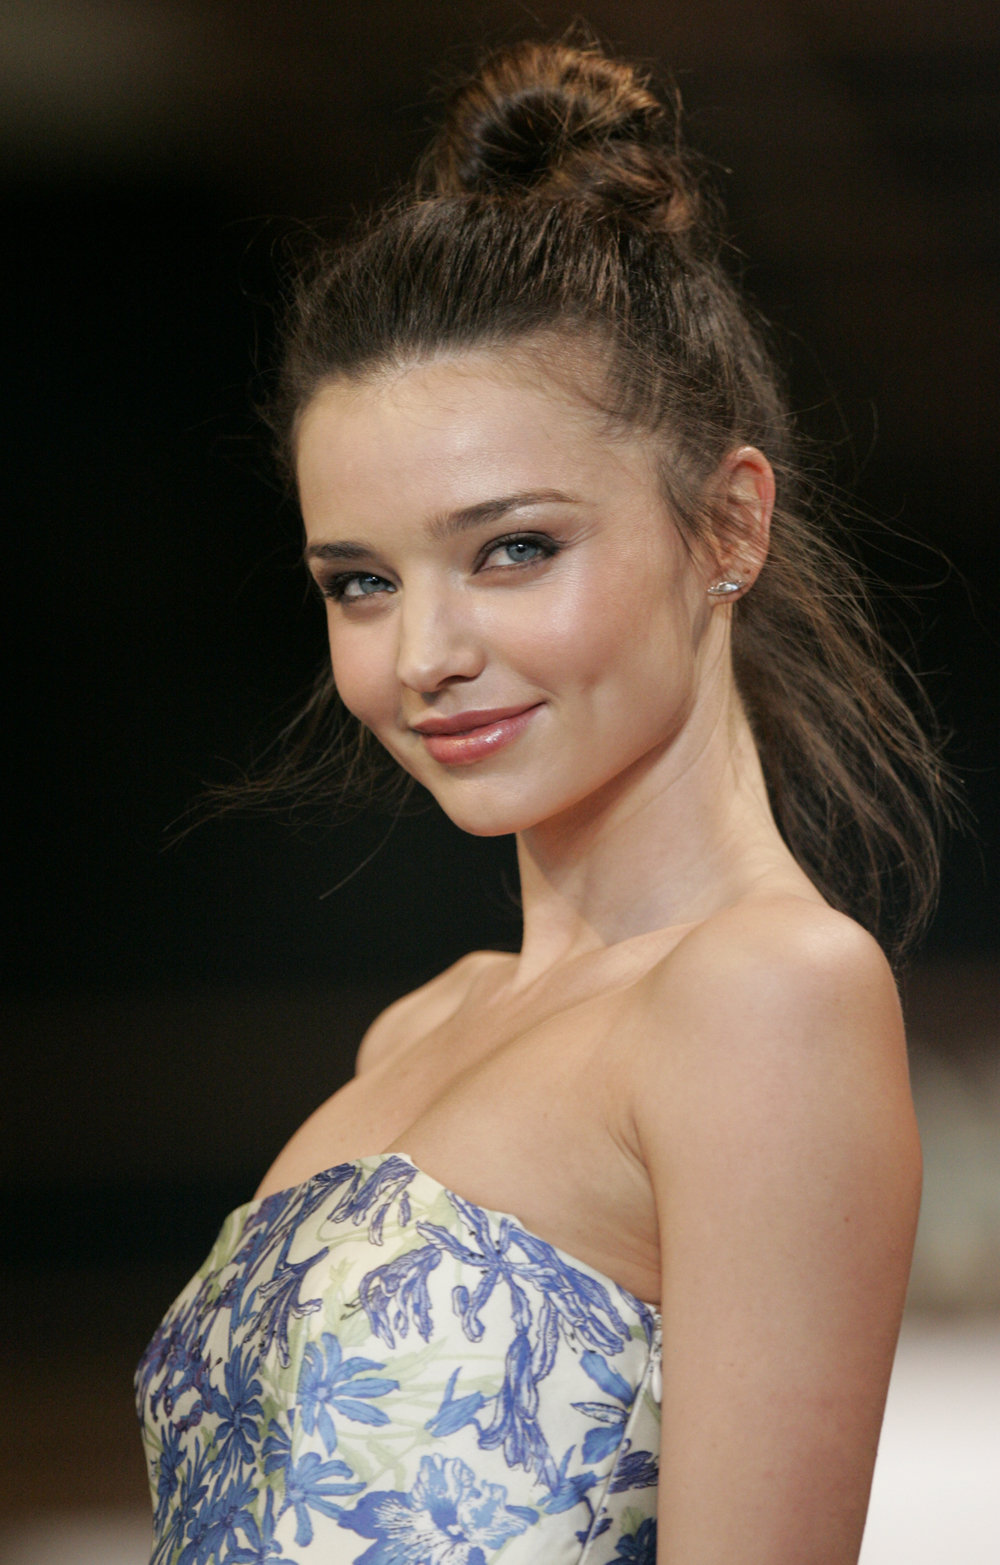
มิแรนดา เคอร์

| name = มิแรนดา เคอร์
| image = Miranda Ker (8449761941).jpg
| caption = มิแรนดา เคอร์ ในเดือนกุมภาพันธ์ ค.ศ. 2013
| birth_name = มิแรนดา เมย์ เคอร์
| birth_place = ซิดนีย์ รัฐนิวเซาท์เวลส์ ออสเตรเลีย
| occupation = นางแบบ
| yearsactive = 1997–ปัจจุบัน
| hair_color = น้ำตาล
| eye_color = ฟ้า
| children = 3
| agency = Plainlist|
* ไอเอ็มจีโมเดลส์ (ทั่วโลก)
* ทราฟฟิก โมเดลส์ (บาร์เซโลนา)
มิแรนดา เมย์ เคอร์ () เกิดเมื่อวันที่ 20 เมษายน ค.ศ. 1983 เป็นนางแบบสาวชาวออสเตรเลีย มิแรนดาเริ่มมีชื่อเสียงในปี 2007 เนื่องจากเป็น 1 ในนางฟ้าของวิกตอเรียส์ซีเคร็ต เธอเป็นชาวออสเตรเลียเพียงคนเดียวที่ได้ร่วมงานกับวิกตอเรียส์ซีเคร็ต และเป็นตัวแทนออสเตรเลียที่ได้เป็นส่วนหนึ่งของห้างสรรพสินค้าของชนชั้นสูงหรือคนมีระดับอย่างDavid Jones Limited|ห้างเดวิดโจนส์ นอกจากนี้เธอยังเปิดตัวสินค้าในแบรด์ของเธอเอง ซึ่งเป็นออแกนิคสกินแคร์ มีชื่อว่า KORA Organics และหนังสือของเธอเองที่มีชื่อว่า"Treasure Yourself"
มิแรนดาเริ่มจากการเป็นนางแบบแฟชั่นที่เป็นแนวแฟชั่นอุตสาหกรรมเมื่อเธออายุได้ 13 ปี เริ่มจากชาลีโมเดลเอเจนซี และมิแรนดาเข้าร่วมการประกวดของนิตยสาร "Dolly (magazine)|Dolly" ในการหานางแบบ และเธอชนะในปี 1997 ในปี 2010 เธอแต่งงานกับนักแสดงชาวอังกฤษ ออร์แลนโด บลูม ทั้งคู่แยกทางกันในปี 2013
==ชีวิตในวัยเด็ก==
มิแรนดาเกิดที่ซิดนีย์และเติบโตในเมืองกันเนดาห์ รัฐนิวเซาท์เวลส์ เธอเป็นลูกสาวของเทเรเซและจอห์น เคอร์ แม่ของเธออายุ 17 ปีเมื่อเธอเกิด เธอมีน้องชายชื่อ แมทธิว ซึ่งอายุน้อยกว่าสองปี เคอร์มีเชื้อสายอังกฤษ รวมถึงสกอตแลนด์และฝรั่งเศส ในวัยเด็ก เธอมักจะขับรถจักรยานยนต์และขี่ม้าในฟาร์มของคุณยายของเธอ เธออธิบายชีวิตในวัยเด็กของเธอในชนบทของออสเตรเลียว่า "เรียบง่ายมาก ไม่มีการเสแสร้งและไม่มีใครใส่ใจว่าคุณจะสวมใส่เสื้อผ้าแบบไหน ทุกคนสามารถเป็นตัวของตัวเองได้"
ครอบครัวของเธอย้ายมาที่บริสเบนเพื่อให้มิแรนดาและน้องสัมผัสและมีประสบการณ์การใช้ชีวิตในเมือง ในปี 2000 เธอจบการศึกษาจากโรงเรียน All Hallows' School เธอศึกษาวิชาเกี่ยวกับโภชนาการและจิตวิทยาสุขภาพ ก่อนที่จะเริ่มมาเป็นนางแบบMelissa Field (8 October 2009). Miranda's Kerr-Ching! factor. "The Daily Telegraph". About Miranda. KORA Organics.
==อาชีพ==
===1997–2006===
เมื่อตอนอายุ 13 มิแรนดาเริ่มเข้ามาและชนะการประกวดจากการแข่งขันที่จัดโดยนิตยสารดอลลี นิตยสารสำหรับวัยรุ่น เธอบินไปถ่ายแบบให้กับนิตยสารที่ซิดนีย์ 1 สัปดาห์ก่อนที่จะเป็นวันเกิดเธอในวัย 14 ปี เมื่อมิแรนดาชนะ สื่อท้องถิ่นกลับแสดงความกังวลเกี่ยวกับสิ่งที่เธอยังเด็กเกินไปกับการถ่ายแบบ มีการโต้เถียงกับข้อกังวลเกี่ยวกับการที่ไปยกย่องเธอว่าเป็นเด็กหญิงที่โลดแล่นในวงการแฟชั่น ความสวยความงาม และอุตสาหกรรมความบันเทิง
มิแรนดาได้ให้สัมภาษณ์ว่า “สื่ออ้างว่าการถ่ายภาพให้กับนิตยสารดอลลีของเธอว่าประกอบไปด้วยการสนับสนุนให้เด็กผู้หญิงแต่งตัวโป๊เปลือย แต่ "ดอลลี" เป็นเพียงนิตยสารสำหรับสาววัยรุ่นไม่ใช่นิตยสารสำหรับคนแก่ และฉันสวมเสื้อผ้ามิดชิดเพราะเป็นการถ่ายภาพแฟชั่นฤดูหนาว พวกเขาทำเรื่องที่มันไม่มีอะไรเลยให้เป็นเรื่องใหญ่"
ไฟล์:Miranda-Kerr.jpg|thumb|มิแรนดา เคอร์ ในปี 2004 ในโฆษณายีนส์ ยี่ห้อโอเบอร์ยีนส์(Ober Jeans)
มิแรนดาเซ็นสัญญากับ ชิคเมเนทเมนต์ซิดนีย์ดิวิชั่น เธอเริ่มที่เป็นที่รู้จักมากขึ้นหลังจากโฆษณาชุดเดินชายหาดที่โดดเด่นของออสเตรเลียที่อยู่ในเครือBillabong (clothing)|บิลลาบอง มิแรนดาเป็นนางแบบของแบรนด์ชุดโต้คลื่น และมีการทำงานให้กับแบรนด์ของ Jodhi Meares#Career|Tigerlily, Roxy (clothing)|Roxy, Billabong (clothing)|Billabong Girls และ One Teaspoon มิแรนดายังเป็นแบรนด์แอมบาสเดอร์ของ Seafolly แบรนด์ชุดว่ายน้ำที่เป็นที่รู้จักมากที่สุดของออสเตรเลีย หลังจากเป็นนางแบบในออสเตรเลียและญี่ปุ่น มิแรนดาย้ายไปอยู่ที่นครนิวยอร์ก และเธอได้ถือหุ้นส่วนน้อยที่ Bowery Ballroom ซึ่งเป็นสถานที่แสดงดนตรี
ในนิวยอร์ก มิแรนดาได้เดินแบบบนเวทีเดินแบบมากมาย ในต้นปี 2004 เธอเซ็นสัญญาการเป็นนางแบบกับเน็กซ์แมเนจเมนต์ หลังจากนั้นเธอก็ได้เดินแบบและถ่ายแบบให้กับหลากหลายแบรนด์ รวมไปถึง ลีวายส์ และแอล.เอ.เอ็ม.บี. มิแรนดายังได้ถ่ายแบบในนิตยสารอย่างเช่น แอล, โว้ก|โว้กออสเตรเลีย, และฮาร์เปอส์บะซาร์ รวมถึงยังมีโฆษณาทางรายการโทรทัศน์ของแบรนด์ เช่น Portmans, Bonds (company)|Bonds และ Veet
ในต้นปี 2006 มิแรนดาปรากฏตัวในชุดฟินาเลในตอนของรายการทีวีโชว์"โปรเจกต์รันเวย์" เป็นนางแบบเสื้อผ้าให้กับให้กับผู้เข้าประกวด Daniel Vosovicในคอลเลคชั่นสุดท้าย เธอเป็นคนแรกที่เดินบนแคทวอล์ก เธอต้องต่อสู้กับตลาดที่อเมริกาเมื่อเธอได้เซ็นสัญญากับบริษัทเครื่องสำอางยี่ห้อดังอย่างเมย์เบลลีนด้วยค่าตัวที่ค่อนข้างสูง เป็นแคมเปญที่เป็นซีรีส์ที่เน้นขายให้กับนิตยสารเกี่ยวกับความงามทั่วโลก และต่อมาได้เล่นมิวสิกวิดีโอที่เป็นซิงเกิลที่ชื่อว่า "Number One (Pharrell song)|Number One" ของศิลปินฟาร์เรลล์ วิลเลียมส์ ร่วมกับคานเย เวสต์
===2007–ปัจจุบัน===
หลังจากที่เธอประสบความสำเร็จกับแบรนด์อย่าง เมย์เบลลีนแล้ว ในปี 2007 มิแรนดาก้าวเข้ามาในฐานะวงการนางแบบคนแรกของออสเตรเลียที่ถูกเสนอให้มาเซ็นสัญญากับวิกตอเรียส์ซีเคร็ต แทนที่ จิเซล บุนเชน นางแบบชาวบราซิลที่มีค่าตัวสูง และเธอก็กลายเป็นชาวออสเตรเลียคนแรกที่เป็นหนึ่งในรายชื่อนางแบบวิกตอเรียส์ซีเคร็ต|นางฟ้าของวิกตอเรียส์ซีเคร็ต Miranda Kerr. . เป็นการเข้าร่วมเซ็นสัญญาที่จะเป็นนางแบบของชุดชั้นในยักษ์ใหญ่ ร่วมกับอาเลซังดรา อังบรอซียู, Karolína Kurková, อาดรียานา ลีมา, Selita Ebanks, อิซาเบล โกลาร์ท, และไฮดี คลุม ก่อนที่มิแรนดาจะก้าวเข้ามาเป็นนางฟ้าของวิกตอเรียส์ซีเคร็ตในปี 2007 มิแรนดาได้รับคัดเลือกให้สวมชุดชั้นในที่ประดับไปด้วยอัญมณีมีความมูลค่าสูงในงาน Alessandra Ambrosio as the face of วิกตอเรียส์ซีเคร็ต|PINK ในปี 2006 มิแรนดาได้รับความนิยมเพิ่มขึ้นเรื่อย ๆ จากในการเข้ามาอยู่ในกลุ่มของนางฟ้าของวิกตอเรียส์ซีเคร็ต และได้รับความนิยมไปทั่วโลกเมื่อเธอปรากฏตัวในรายการโทรทัศน์ในการแสดงแบบแฟชั่นโชว์ของรันเวย์ในวิกตอเรียส์ซีเคร็ต ในปี 2006, 2007, 2008 และ 2009 ซึ่งมีการออกอากาศใน 4 ทวีป
ไฟล์:Miranda Kerr, 2011.jpg|thumb|มิแรนดา เคอร์ ในงานเดินพรมแดง
เปิดตัว หลุยส์ วิตตอง ในซิดนีย์ ประเทศออสเตรเลีย ปี 2011
ในปี 2007 มิแรนดาได้เซ็นสัญญาที่จะปรากฏหน้าของเธอที่ร้านค้าปลีกอย่าง Arden B.|Arden B หลังจากที่เปิดตัวแคมเปญในช่วงฤดูใบไม้ผลิและฤดูร้อน มิแรนดากลับมาอีกครั้งในช่วงฤดูใบไม้ร่วง ปี 2007 แคมเปญนี้ได้ช่างภาพมืออาชีพอย่าง Diego Uchitel เป็นผู้ที่ถ่ายทอดผลงานของการถ่ายแบบชิ้นนี้ หลังจากที่ประสบความสำเร็จในการเป็นนางแบบให้กับวิกตอเรียส์ซีเคร็ตแล้ว มิแรนดายังปรากฏตัวเป็นแขกรับเชิญในซีรีส์ของ ซีบีเอส อย่างเรื่อง ""ฮาวไอเม็ตยัวร์มาเธอร์" " ร่วมกับนางฟ้าคนอื่น ๆ อย่าง อาดรียานา ลีมา, Marisa Miller, อาเลซังดรา อังบรอซียู, ไฮดี คลุม และ Selita Ebanks
เธอได้กลายเป็นส่วนหนึ่งในแบรนด์ Clinique และได้ทำการเซ็นสัญญาด้วยตัวเลข 6 หลักในการเป็นหน้าใหม่ในห้างสรรพสินค้าDavid Jones Limited|เดวิด โจนส์ ในออสเตรเลีย ซึ่งมาแทนนางแบบอย่าง Megan Gale|เมแกน แกลHolly Byrnes (3 April 2008). David Jones is Kerr's new darling . News.com.au. ในปี 2008 เธอได้รับค่าจ้างประมาณ 3.5 ล้านดอลลาร์สหรัฐใน 12 เดือนที่ผ่านมา นิตยสารทางการเงินอย่าง"ฟอบส์|ฟอบส์" ได้จัดอันดับว่ามิแรนดาอยู่ในอันดับ 10 ของนางแบบที่มีค่าตัวสูงที่สุดโลกKiri Blakeley (30 April 2008). In Pictures: The World's 15 Top-Earning Models −10 "Forbes".
ตั้งแต่ปี 2009 มิแรนดาก็อยู่ในโฆษณาของแคมเปญ XOXO ทั้งฤดูใบผลิและฤดูร้อน Miranda Kerr – Advertising. Models.com. ในปี 2009 เธอถูกนิตยสารชื่อดังอย่าง"ฟอบส์|ฟอบส์" จัดให้อยู่ในอันดับ 9 ของนางแบบที่มีค่าตัวสูงที่สุดในโลก ซึ่งอยู่ที่ประมาณ 3 ล้านดอลลาร์สหรัฐLauren Streib (27 May 2009). The World's Top-Earning Models −9. "Forbes". เธอได้ออกจาก NEXT Model Management และเซ็นสัญญากับ IMG Models
ในเดือนมิถุนายน 2009 มิแรนดาได้มีประเด็นในภาพที่เธอขึ้นปกให้กับนิตยสาร โรลลิ่ง สโตน ออสเตรเลีย ซึ่งภาพนั้นป็นในภาพเธอเปลือยกายแล้วถูกล่ามโซ่ไว้กับต้นไม้ จุดประสงค์ก็เพื่อปลูกจิตสำนึกให้อนุรักษ์โคอาลาที่ใกล้จะสูญพันธุ์Stuart Pink (1 June 2009). Miranda Kerr strips naked for the koalas . "The Sun". ซึ่งเป็นงานการกุศลที่เธอเข้าไปร่วมงาน รวมไปถึงองค์กรพิทักษ์สัตว์ (Wildlife Warriors Worldwide) และเธอยังมีงานการกุศลเกี่ยวกับเด็ก เช่น Children International
ในเดือนตุลาคม 2009 มิแรนดาได้เปิดตัวแบรนด์ของเธอเองซึ่งเป็นผลิตภัณฑ์ที่เป็นเครื่องสำอางเกี่ยวกับผิว ภายใต้ชื่อแบรนด์ว่า KORA Organics ที่ได้ทำร่วมกับ จอร์จ มอสกอส ชาวออสเตรเลีย KORA Organics by Miranda Kerr. Koraorganics.com. ซึ่งได้กลายมาเป็นในรูปแบบบริษัท
เธอได้ปรากฏตัวในปี 2010 Pirelli Calendar|ปฏิทิน พีเรลลี ถ่ายภาพโดยเทร์รี ริชาร์ดสันในประเทศบราซิลGabriel Bell (18 June 2009). Terry Richardson and Most of the World’s Models Gang Up for Pirelli Calendar 2010 . "New York (magazine)|New York". ในเดือนสิงหาคม ปี 2010 มิแรนดาได้ออกมาสร้างแรงบันดาลใจจากตัวเธอเอง ผ่านหนังสือ self-help book ซึ่งหนังสือประเภทนี้จะเป็นหนังสือที่เป็นแรงบันดาลใจให้คนอ่านนั้นพึ่งพาตนเอง,หนังสือ "Treasure Yourself "ซึ่งหนังสือ "Treasure Yourself" จะเน้นในกลุ่มวัยรุ่นผู้หญิง Victoria's Secret Profile of Miranda Kerr YouTube. บาเลนเซียกาได้ออกมาเปิดตัวนางแบบค่าตัวสูงที่อยู่ในเส้นทางวงการอาชีพนางแบบ และทำการเลือกเฟ้นหานางแบบโดยได้กรรมการมาคัดเลือกคือ Ashley Brokaw และ Nicolas Ghesquière และได้เลือกมิแรนดาให้เข้าเดินแบบให้กับแบรนด์ในฤดูใบไม้ผลิ ปี 2010James Lim (26 September 2011). Prada or Balenciaga: Who Carries More Weight in Modeling?. "New York". และเธอได้ออกแบบแฟชั่นโชว์เองเป็นครั้งแรก ในฤดูกาลต่อมาเธอได้เดินแบบให้กับ Prada ในฤดูใบไม้ร่วงในปี 2010 เป็นคอลเลกชันใน Milan Fashion Week ร่วมกับเหล่านางฟ้าอย่าง Doutzen Kroes และอาเลซังดรา อังบรอซียู Prada's Fashion Show Gets Heavenly (1 March 2010). CocoPerez.com. มิแรนดาเป็นแบบให้แคมเปญของ Prada และ Jil Sander และถ่ายภาพโดย Steven Meisel ซึ่งเป็นหน้าปกของนิตยสาร"Italian Vogue|โว้กอิตาลี" ในฉบับเดือนกันยายน 2010
ในเดือนมกราคม 2011 มิแรนดาได้กลายเป็นนางแบบคนแรกที่ท้องในโว้ก|นิตยสารโว้กในโว้กออสเตรเลีย ตอนที่ถ่ายแบบนั้น เธอตั้งครรภ์ได้ 6 เดือน Miranda Kerr is Vogue's first pregnant cover mode . Novafm.com.au. ในเดือนมีนาคม เธอกลับเข้ามาในคอลเลกชันของบาเลนเซียกา ในฤดูใบไม้ร่วง 2011 คอลเลกชันของ Paris Fashion Week สองเดือนหลังจากที่ให้กำเนิดบุตรชายMaysa Rawa (4 March 2011). They don't call her super for nothing: Miranda Kerr is back on the catwalk just TWO months after giving birth. Daily Mail. มิแรนดาได้ถ่ายรูปเปลือยในปี 2011 ลงฮาร์เปอส์บะซาร์|นิตยสารฮาร์เปอส์บะซาร์ "Miranda Kerr nude pic in Harper's Bazaar shows her post-baby career is shaping up gorgeously" (7 October 2011). "The Daily Telegraph". ในเดือนตุลาคม ที่ปารีสแฟชั่นวีก เธอได้เดินแบบในแบรนด์ของดียอร์, Lanvin, ชาเนล, John Galliano, Stella McCartney, Viktor & Rolf และโลเอเบ Miranda Kerr – Shows. Models.com. มิแรนดาได้ถูกเลือกให้นำเสนอชุดชั้นในของวิกตอเรียส์ซีเคร็ตมูลค่า 2.5 ล้านเหรียญในงาน "Victoria's Secret Fantasy Bra|Victoria's Secret Fantasy Treasure Bra" ที่จัดขึ้นในเดือนพฤศจิกายน ปี 2011Ariana Finlayson (19 October 2011). "See Miranda Kerr's $2.5 Million Bra". "Us Magazine".
ในเดือนมกราคม 2012 เธอได้รับเลือกให้เป็นแบรนด์แอมบาสเดอร์ของสายการบินควอนตัส ซึ่งเป็นสายการบินที่ใหญ่ที่สุดในออสเตรเลียFiona Byrne (13 January 2012). Does model Miranda Kerr have what it takes to get Qantas soaring again? . ในเดือนมิถุนายน มิแรนดาได้เซ็นสัญญากับเพื่อเป็นตัวแทนของ Samantha Thavasa ซึ่งเป็นแบรนด์กระเป๋าชื่อดังของประเทศญี่ปุ่นซึ่งมักใช้ดาราหรือพรีเซนเตอร์ชื่อดังระดับฮอลลีวูด ซึ่งโปรโมตกระเป๋าในภายใต้ชื่อแบรนด์ว่า "Malissa"Modelpress (9 September 2012). . ในเดือนพฤศจิกายน เธอก็ได้มีชื่อในแบรนด์เสื้อผ้าไฮสตรีท แมงโก แทนที่เคต มอส สำหรับฤดูกาลใบไม้ผลิ/ฤดูร้อน ปี 2012 มิแรนดาถูกจัดอันดับให้อยู่ในอันดับ 7 ของนิตยสารฟอบส์ นางแบบที่มีค่าตัวที่สูงที่สุดในโลก ซึ่งเธอได้รับค่าจ้างราว 4 ล้านดอลลาร์สหรัฐ
ในเดือนมีนาคม 2013 มีการเจรจาเกี่ยวกับการเซ็นสัญญาของเธอต่ออีก 5 ปี กับเดวิด โจนส์ ซึ่งทำไม่สำเร็จ แต่การเจรจาก็จบลงด้วยดีทั้งสองฝ่าย หลังจากนั้น 1 เดือน มีการรายงานข่าวว่าสัญญาค่าตัว 1 ล้านดอลลาร์สหรัฐกับวิกตอเรียส์ซีเคร็ตไม่ได้ถูกต่อ จากแหล่งข่าวระบุว่ามิแรนดานั้นอยู่ในจุดที่มี "ชื่อเสียงยากขึ้น" หรืออยู่ในจุดอิ่มตัว และ ไม่ได้เป็น "จุดขายหลักของวิกตอเรียส์ซีเคร็ตอีกต่อไป" อย่างไรก็ตามเจ้าหน้าการตลาดจากวิกตอเรียส์ซีเคร็ต Ed Razek ซึ่งเชิญมิแรนดาให้ร่วมการเดินแฟชั่นโชว์ในปีนั้น
เธอถูกจัดอันดับให้อยู่อันดับ 2 จากนิตยสารฟอบส์ในปี 2013 ในฐานะนางแบบที่มีค่าตัวสูงที่สุดในโลกซึ่งประมาณการค่าจ้างของเธอนั้นราว 7.2 ล้านดอลลาร์สหรัฐ ซึ่งเพิ่มขึ้น 3.2 ล้านเหรียญและกระโดดจากลำดับที่ห้าจากการจัดอันดับในปีก่อนหน้า ในเดือนตุลาคม มิแรนดาปรากฏกายที่ออสเตรเลียของงานแคมเปญคริสตันสวารอฟสกี้(Swarovski) ในฤดูใบไม้ร่วงในปี 2013 และในเดือนธันวาคม เธอได้เป็นดาราในเวปไซด์โซเชียลช้อปปิ้งของ ShopStyle's ซึ่งเป็นแคมเปญระดับชาติ
ในเดือนกุมภาพันธ์ 2014 มิแรนดาได้ถูกแทนที่โดยจิเซล บุนเชน ในงานของแบรนด์เสื้อผ้าสวีเดน เอชแอนด์เอ็ม และยังเข้าร่วมแคมเปญกับแบรนด์อย่าง รีบอค และ Wonderbra
ในวันที่ 22 เมษายน 2014 มิแรนดาได้ปล่อยผลงานครั้งแรกหลังจากเป็นโสด ในปกนิตยสารเอลวิส เพรสลีย์
==ภาพต่อสาธารณะชน==
ไฟล์:Miranda Kerr 2.jpg|thumb|มิแรนดา เคอร์
ที่เมืองเพิร์ท (ออสเตรเลีย)|เพิร์ท ประเทศออสเตรเลีย
ในวันที่ 21 กุมภาพันธ์ ปี 2009
ในเดือนกุมภาพันธ์ ปี 2010, มิแรนดาได้กลายเป็นข่าวไปทั่วโลกเมื่อ เดวิด เคลลี่(David Kiely) นายธนาคารหนุ่มของธนาคารแม๊คควารี่(Macquarie Bank) ในนครซิดนีย์ ประเทศออสเตรเลียถูกจับได้ว่ามีรูปเปลือยของมิแรนดาอยู่ในคอมพิวเตอร์ของเขาซึ่งภาพแบล็คกราวน์ด้านหลังปรากฏอยู่เมื่อมีการถ่ายทอดการสัมภาษณ์สดจากนักข่าวเพื่อนร่วมงานของเขาทางSeven Network|ช่อง 7. ภายในวันนั้น คลิปที่เกี่ยวกับการสัมภาษณ์ได้ถูกอัฟโหลดในยูทูปมียอดวิวฮิตติดลมบนมากกว่า 1.3 ล้านวิว. "Campaigners rally to save 'racy pics' banker Dave's job" (4 February 2010). ซีเอ็นเอ็น. ในที่สุด เคลลี่ก็ระงับและหยุดเปิดตัวแคมเปญอินเตอร์ที่จะเปิดตัวในนามของเขา มิแรนดายังให้เขาสนับสนุนเธอต่อไป "ฉันอยากจะขอร้องที่จะรักษางานของเขาไว้และแน่นอนที่สุดฉันจะเซ็นต์มัน" จากเหตุการณ์ที่เกิดขึ้นนี้มันยิ่งทำให้โปรโมตเธอเข้าไปอีกมียอดในการค้นหาเพิ่มขึ้นอีก 100 เปอร์เซ็นในกูเกิลเสิร์ชในเข้าไปค้นหาชื่อของเธอ "Australia banker caught viewing erotic photos keeps job". (5 February 2010). BBC News. หลังจากเหตุการณ์ที่เกิดขึ้นไม่กี่วัน ทางธนาคารแม๊คควารี่มีประกาศว่าเคลลี่ยังคงทำงานของเขาต่อไป "Miranda Kerr's banker fan David Kiely to keep job" (5 February 2010). "The Courier-Mail".
มิแรนดายังถูกกล่าวขานว่าเธอเป็นอันดับ 4 ในท๊อป 20 นางแบบที่มีความเซ็กซี่ที่สุดในโลก. Top Sexiest models. Models.com. เธอถูกจัดอันดับในนิตยสาร "เอฟเอชเอ็ม "ว่าติดอันดับที่ 56 ของโพลในผู้หญิง 100 คนที่เซ็กซี่ที่สุดในปี 2009, อันดับที่ 36 ในปี 2010, อันดับที่ 44 ในปี 2011, อันดับ 51 ในปี 2012, อันดับ 56 ในปี 2013 และอันดับที่ 48 ในปี 2014. Miranda Kerr . "เอฟเอชเอ็ม". ชื่อของมิแรนดายังติดอยู่ 1 ใน "100 ผู้หญิงที่ฮอตตลอดกาล" โดยนิตยสาร "Men's Health (magazine)|Men's Health" คนที่เคยถูกจัดอันดับก็มี ออเดรย์ เฮปเบิร์น( ออเดรย์ เฮปเบิร์น) ดาราฮอลิวูดชื่อดัง,เกรซ เคลลี(เกรซ เคลลี) ซึ่งเป็นเจ้าหญิงที่สิริโฉมของโมนาโก และ โซเฟีย ลอเรน(โซเฟีย ลอเรน) นักแสดงสาวชาวอิตาลี. The 100 Hottest Women of All-Time (2011). "Men's Health (magazine)|Men's Health". เธอยังถูกได้รับการขนานนามว่า "เป็นผู้หญิงที่เซ็กซี่ที่สุดที่ยังมีชีวิตอยู่ในปี 2012:Sexiest Woman Alive 2012" โดยนิตยสาร "Esquire UK". เธอยังได้ถูกจัดอันดับเป็นประจำในนิตยสาร AskMen's ติดอันดับ 1 ใน "99 "ของผู้หญิงที่กำลังมาแรง อันดับที่ 19 ในปี 2008, อันดับที่ 46 ในปี 2009, อันดับที่ 10 ในปี 2010, อันดับที่ 5 ในปี 2011, อันดับที่ 25 ในปี 2012, อันดับที่ 6 ในปี 2013 และ อันดับที่ 46 ในปี 2014.
นางแบบอย่างมิแรนดามีสัญลักษณ์ทางการค้าหรือเอกลักษณ์ก็คือรอยยิ้มในลักยิ้ม|ลักยิ้มของเธอ ช่างภาพที่มีชื่อเสียงอย่างรัสเซล เจมส์(Russell James) ได้กล่าวไว้ว่า
"ชาวสหรัฐได้หลงรักเธอ พวกเรารักเธอ เพราะว่าเธอเป็นหญิงสาวที่ดูน่ารักอย่างไม่น่าเชื่อ(girl-next-door มีความหมายว่าเป็นหญิงสาวที่น่าคบหา มีความเป็นมิตร มีความใสซื่อ รวมๆ คือ หญิงสาวในอุดมคติ) และเธอสวยเป็นบ้าเลย มันหมายถึงผู้หญิงที่ไม่สามารถจะข่มขู่ใครได้โดยลุคของเธอ และผู้ชายจะต้องพูดถึงเธอ มันวิเศษมากที่มารวมอยู่ในตัวเธอ คนต้องการที่อยู่รายล้อมตัวเธอ เธอสนุกบนภาพถ่ายและเธอเป็นผู้หญิงไม่โง่ ซึ่งเป็นลักษณะนิสัยที่น่ารำคาญมากกับนางแบบบางคน"
The US has fallen in love with her. We love her because she has the most incredible girl-next-door look and she's also insanely beautiful. It means women are not intimidated by her looks and guys think they might be able to talk to her. It's a fantastic combination ... people want to be around her; she's fun on a shoot … and she's not stupid, which can be a very annoying trait among some models.
ตัวแทนแอเจนซี่ของนางแบบ เออซูล่า(Ursula Hufnagl) ได้ให้คำนิยามที่อธิบายเกี่ยวกับมิแรนดาได้ว่า "เห็นด้วยเป็นอย่างมากว่าเธอสมบูรณ์แบบ", อ้างมาจากความสามารถในการ "ขายสินค้าอย่างแท้จริง".
==ชีวิตส่วนตัว==
ในปี 2003 มิแรนดาเริ่มเดทกับโบรกเกอร์ทางการเงินที่ชื่อว่าแอนเดรียน แคมมิเลอรี (Adrian Camilleri) ที่เป็นคณะกรรมการกำกับหลักทรัพย์และการลงทุนของออสเตรเลีย (Australian Securities and Investments Commission) แอนเดรียนถูกพบว่ามีความผิดในห้าข้อหาfraud|พฤติกรรมหลอกลวงจากเดือนกุมภาพันธ์ปี 2003 ถึงกุมภาพันธ์ ปี 2004 มิแรนดาก็เลยจบความสัมพันธ์กับเขาลง ในปี 2007 หนังสือพิมพ์ได้รายงานข่าวอ้างว่ามิแรนดาได้รับความเดือดร้อนเกี่ยวข้องกับทางการเงิน "หลังจากที่แฟนหนุ่มได้ให้คำปรึกษาทางการเงินกับเธอ" แต่เธอเลือกที่จะไม่ฟ้องร้องหรือไม่ดำเนินคดีทางกฎหมาย Kerr's ex Guilty (10 June 2009). "The Daily Telegraph".
ก่อนหน้าที่เธอจะเดทกับ เจย์ ลียง เป็นนักร้องนำของวงทามารามา (Tamarama) เธอได้ปรากฏตัวของ MTV ที่ทำไว้ในฤดูกาลหนึ่งของซีรีส์ "The City (MTV series)|The City" มิแรนดาได้ร่วมแสดงในมิวสิกวิดีโอของวงทามาราม่าในเพลง "Everything To Me" ทั้งคู่ได้เริ่มเดทกันในปี 2003 และปีที่ 4 เริ่มพัฒนาความสัมพันธ์และความสัมพันธ์จบลงในช่วงกลางปี 2007Jonathon Moran (11 November 2007). Miranda Kerr single but love may Bloom . "The Daily Telegraph".
มิแรนดาเริ่มคบหากับนักแสดงชาวอังกฤษ ออร์แลนโด บลูม ในปลายปี 2007 Orlando Bloom Meets Miranda Kerr's Parents (28 April 2008). "People". ในปี 2009 แกงค์บริง ริง(Bling Ring) บุกเข้าไปบ้านของออร์แลนโด ซึ่งเป็นแกงค์ขโมยของ เสื้อผ้าสินค้าฟุ่มเฟือย|แบรนด์หรู และอัญมณี ในกรณีนี้ แกงค์ต้องการที่จะขโมยชุดชั้นในของวิกตอเรียส์ซีเคร็ตของมิแรนดาNancy Jo Sales (20 October 2009). The Suspects Wore Louboutins. "Vanity Fair". มิแรนดาและออร์แลนโด ประกาศหมั้นกันในเดือนมิถุนายน 2010 It's official! Orlando Bloom and Miranda Kerr are engaged . (21 June 2010) "NY Daily News". และพวกเขาได้แต่งงานหลังจากนั้น 1 เดือน Orlando Bloom and Miranda Kerr Secretly Marry! (22 July 2010). "People". มิแรนดาได้ให้กำเนิดลูกชายชื่อ ฟริน คริสโตเฟอร์ แบรนด์ชาร์ต โคปแลนด์ บลูม(Flynn Christopher Blanchard Copeland Bloom) ในเดือนมกราคม 2011Sarah Michaud (19 January 2011). Miranda Kerr: I Had a Baby Boy with Orlando Bloom!. "พีเพิล (นิตยสาร)|People". Eamonn Duff (9 January 2011). It's a baby boy for KerrBloom. "The Sydney Morning Herald". Miranda Kerr Names Flynn After Late Boyfriend . celebritybabies.eople.com. ชื่อกลางที่ชื่อคริสโตเฟอร์นั้นมาจากชื่อแฟนเก่าของมิแรนดา Flynn Christopher Bloom: A Son for Miranda Kerr and Orlando Bloom. Waltzing More Than Matilda. ที่ชื่อว่า คริสโตเฟอร์ มิเดิลบลูค At home with Miranda Kerr – the Telegraph.com.auเขาเสียชีวิตจากอุบัติเหตุทางรถยนต์ในปี 1998 เมื่อเขาอายุได้เพียง 15 ปี Treasure Yourself. KORA Organics. ในเดือนตุลาคม ปี 2013 มิแรนดากับออร์แลนโด ได้ประกาศว่าได้แยกกันอยู่หลายเดือนก่อนหน้านี้ และประกาศว่าจะแยกทางกัน Miranda Kerr and Orlando Bloom Split. The Sydney Morning Herald.
มีการรายงานอ้างว่ามิแรนดาเป็นชาวพุทธ เธอได้บอกกับ "เดอะเดลีเทลิกราฟ" "ฉันไม่ใช่ชาวพุทธ ฉันเป็นคริสเตียน ฉันอธิฐานกับพระเจ้าทุกวัน ฉันทำสมาธิและทำโยคะทุกวัน ฉันไม่มีศาสนา ฉันสนใจเกี่ยวกับเรื่องจิตใจ การสวดมนต์เป็นสิ่งที่คุณยายฉันสอนมาเป็นอย่างดี ฉันจะสวดมนต์และความกตัญญูเป็นสิ่งที่ยิ่งใหญ่มากสำหรับฉัน" เธอกล่าวกับเดอะกลอสหลังจากนั้นว่า
"ฉันชอบสวดมนต์และฉันชอบทำสมาธิ ฉันจะใช้เวลา 3 นาทีสำหรับสวดมนต์และใช้เวลาเล็กน้อยประมาณ 5 นาทีสำหรับทำสมาธิวันละสองครั้ง - เหมือนว่าจะพุ่งเหมือนลูกศรไปยังเป้าหมายที่เราต้องการ เมื่อฉันสวดมนต์ฉันจะขอบคุณธรรมชาติที่ทำให้เกิดความงามทั้งหมดของโลกใบนี้ มันเป็นเรื่องเกี่ยวกับความคิดที่สำนึกในบุญคุณ และฉันจะอธิฐานต่อพระคริสต์ฉันจะพูดว่า ขอบคุณสำหรับวันนี้และครอบครัวของฉันและสุขภาพของฉัน และถ้าฉันอายุมากขึ้นฉันจะเพิ่มคำอธิฐานว่า 'โปรดส่องแสงสว่างให้ฉัน โปรดเปิดหัวใจของฉัน จักระ (จักระ หมายถึงพลังแฝงที่อยู่ในทุก ๆ สิ่งในโลกไม่ว่าจะมีชีวิตหรือไม่) เปิดช่องรับแสงและยกระดับจิตใจของฉัน เพื่อที่ฉันจะได้ดีขึ้นเรื่อย ๆ"
I like to pray and I like to meditate. Doing just three minutes of prayer and a minimum of five minutes meditation twice a day sets the tone—like an arrow so that you’re hitting your target. When I pray I always thank Mother Nature for all the beauty in the world; it’s about having an attitude of gratitude. And then I pray to Christ to say, 'Thank you for this day and my family and my health,' and now that I'm older I’ve added, ‘Please illuminate me. Please open my heart chakra. Open my aperture and uplift my consciousness so that I can be the best version of myself.’
ฉันให้เครดิตกับการทำสมาธิ ฉันจะพูดกับเพื่อนและเขียนวิธีการที่ท้าทายอย่างเช่น มิดเดลบลุ๊คตาย(Middlebrook's death) และ "ทำให้การอธิฐานมีความสำคัญเพื่อที่จะให้อภัยตัวเองและคนอื่น"
มิแรนดารักษาร่างกายของเธอด้วยการฝึกโยคะ|โยคะทุกวัน วิ่งเบาๆ และคุมน้ำหนักโดยกินผักนึ่ง ผลไม้สด และปลา Miranda Kerr's hot body secrets (12 June 2008). "Cleo Australia". มิแรนด้าบอกกับผู้อ่านชาวออสเตรเลียผ่านหนังสือนิตยสารคอสโมโพลิเทนว่า น้ำมันมะพร้าว เป็นสิ่งสำคัญที่ทำให้ผิวของเธอใส ผมเงางามและรูปร่างสวยงาม เธอบอกกับนิตยสารว่าเธอกินวันละ 4 ช้อนชา มีทั้งในสลัด และการปรุงอาหารหรือในชาเขียวที่เป็นเครื่องดื่มของเธอ Amanda Kerr on Coconut Oil. ABC News Online. Miranda Kerr's favourite supplements. KORA Organics.com.
== ผลงานการแสดง ==
== อ้างอิง ==
== แหล่งข้อมูลอื่น ==
*
*
*
* Miranda Kerr at Models.com
หมวดหมู่:บุคคลที่เกิดในปี พ.ศ. 2526
หมวดหมู่:นางแบบออสเตรเลีย
หมวดหมู่:นักเขียนชาวออสเตรเลีย
หมวดหมู่:บุคคลที่ยังมีชีวิตอยู่
หมวดหมู่:บุคคลที่เป็นสมาชิกของสมาคมสร้างคุณค่า
หมวดหมู่:บุคคลจากรัฐนิวเซาท์เวลส์
หมวดหมู่:บุคคลจากซิดนีย์
หมวดหมู่:ชาวออสเตรเลียเชื้อสายอังกฤษ
หมวดหมู่:ชาวออสเตรเลียเชื้อสายฝรั่งเศส
หมวดหมู่:ชาวออสเตรเลียเชื้อสายสกอตแลนด์
หมวดหมู่:คริสต์ศาสนิกชนชาวออสเตรเลีย
หมวดหมู่:วิกตอเรียส์ซีเคร็ต
หมวดหมู่:นักเดินแบบไอเอ็มจีโมเดลส์